The Cambridge Companion to Augustine

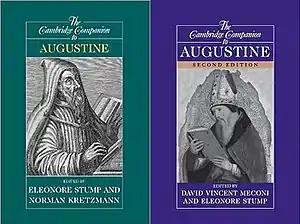

The Cambridge Companion to Augustine refers to two volumes of essays about Augustine of Hippo and Augustinianism published in 2001 and 2014 by Cambridge University Press, with largely disjoint contents. The editors of the first version were Eleonore Stump and Norman Kretzmann, and for the second version Stump and David Vincent Meconi.